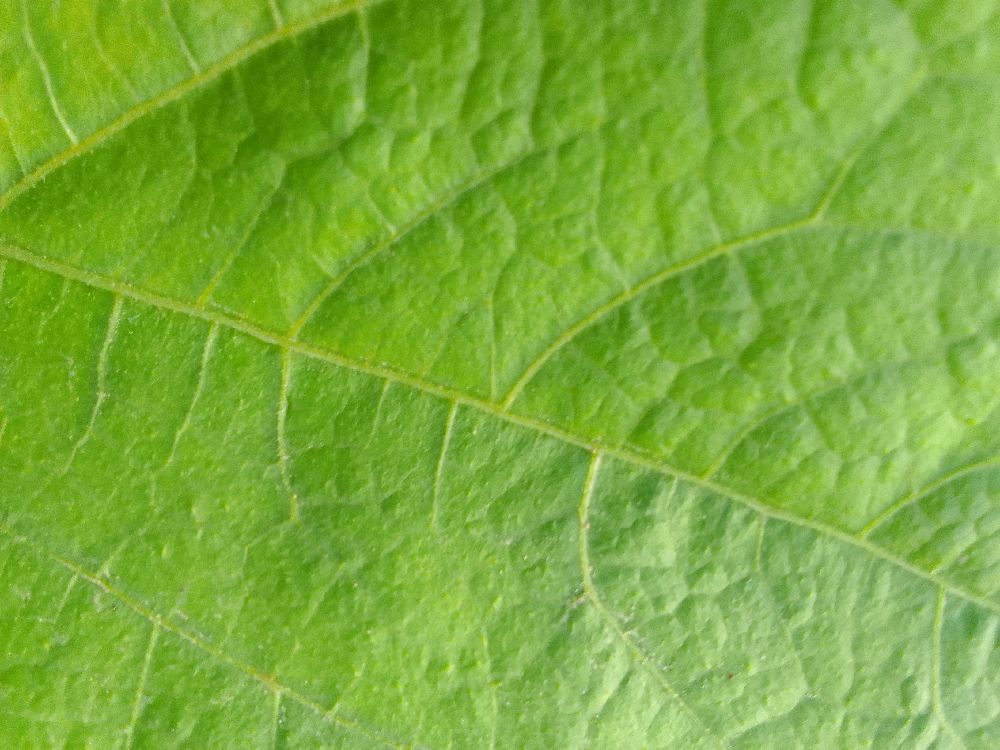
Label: healthy